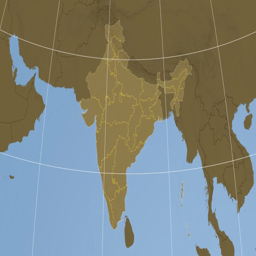
indian state extruded on the elevation map with administrative borders .